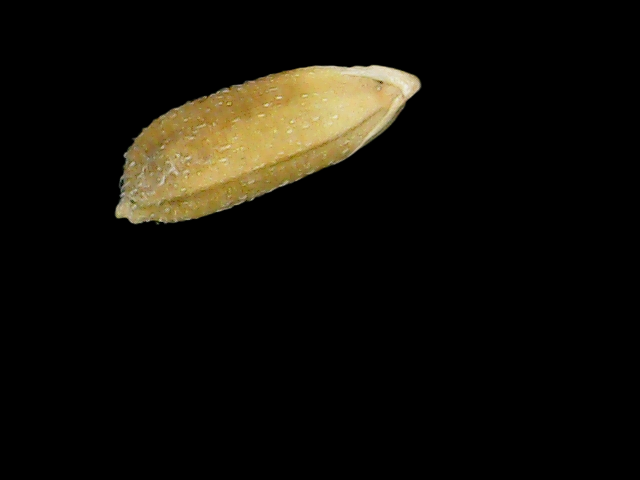
Rice variety: Bd95